Arabian Nights (2001 video game)

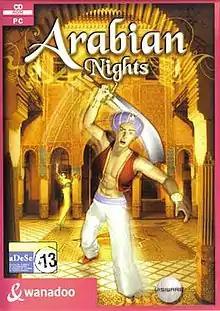
Spanish release front cover

Arabian Nights is a 3D action-adventure video game published in 2001 for Microsoft Windows in Europe. It was developed by Silmarils and published by Visiware and Wanadoo Edition. It is based on "One Thousand and One Nights". It was released digitally on 20 December 2019 by Silmarils on GOG.com.